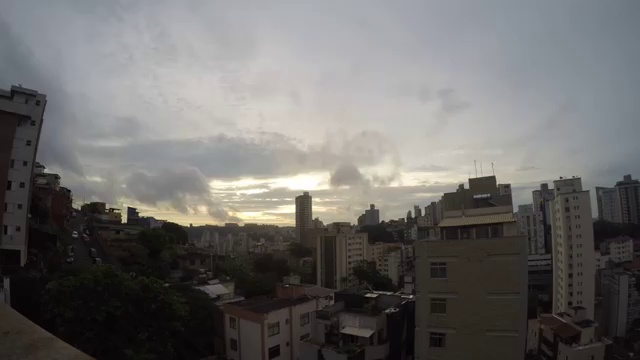
Fire: no
Smoke: no